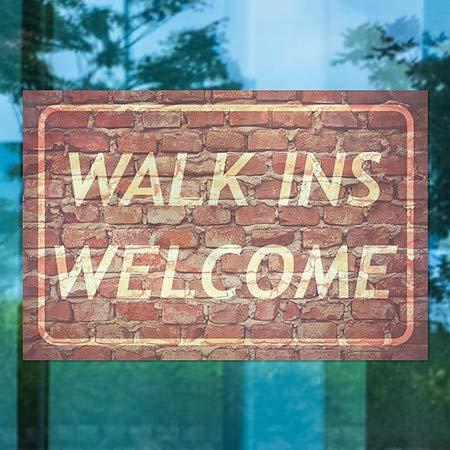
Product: CGSignLab |"Walk Ins Welcome -Ghost Aged Brick" Window Cling | 27"x18"
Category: Home & Kitchen | Home Décor | Window Treatments | Window Stickers & Films | Window Films
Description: Great Condition.
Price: $33.99
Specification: ASIN:B0764K9RDB|ShippingWeight:8.3ounces(Viewshippingratesandpolicies)|DateFirstAvailable:October3,2017